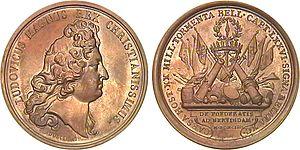
La bataille de Neerwinden ou de Landen eut lieu dans le cadre de la guerre de la Ligue d'Augsbourg le 29 juillet 1693 entre l'armée française sous le commandement du maréchal de Luxembourg et les forces alliées sous les ordres de Guillaume d'Orange.